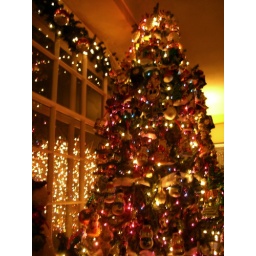
Christmas tree in front window